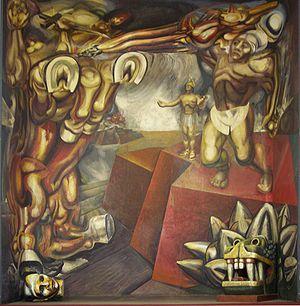
Le muralisme mexicain est un mouvement artistique qui s'est développé au Mexique au début du XXᵉ siècle. Les trois artistes les plus influents associés à ce mouvement sont Diego Rivera, José Clemente Orozco et David Alfaro Siqueiros. On y associe également les peintures murales des artistes mexicains Fernando Leal, Juan O'Gorman, Rina Lazo ou Ernesto García Cabral au XXᵉ siècle et plus récemment Julio Carrasco Bretón.
David Alfaro Siqueiros, né le 29 décembre 1896 à Mexico et mort à Cuernavaca le 6 janvier 1974, est un artiste peintre et militaire mexicain.